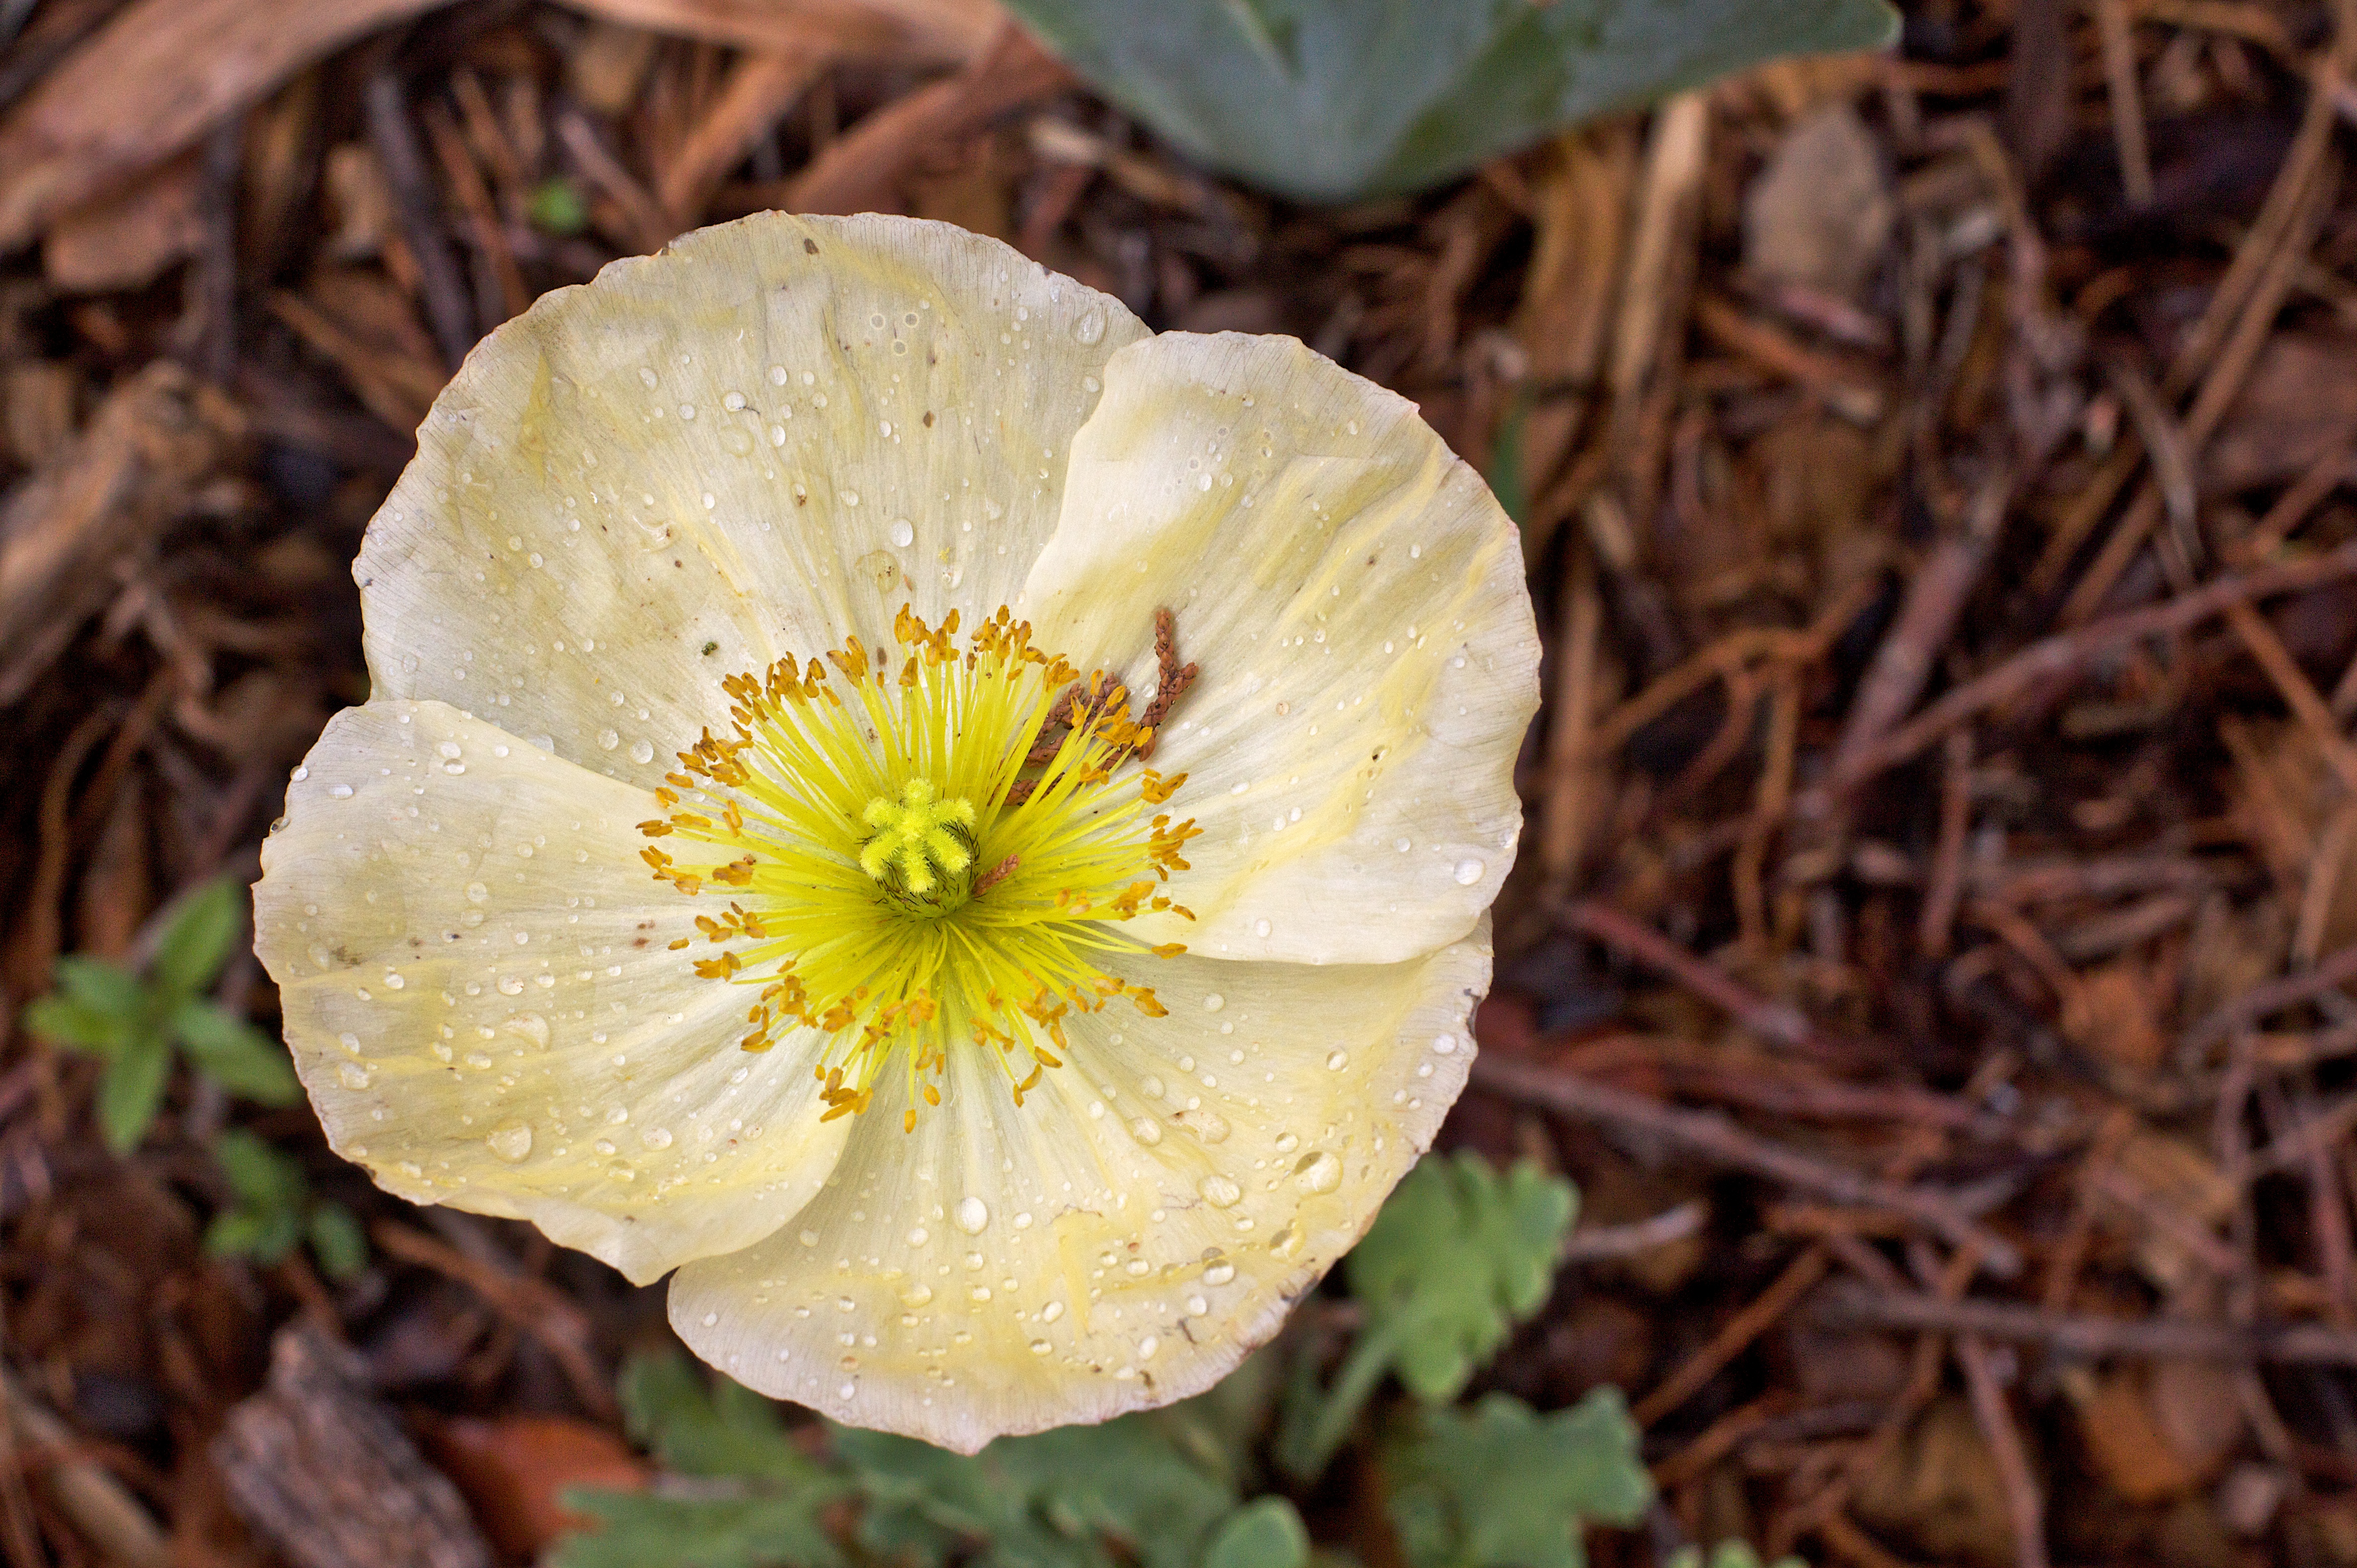
nature, blossom, plant, flower, petal, produce, botany, yellow, flora, wildflower, close up, poppy, macro photography, flowering plant, plant stem, land plant, calochortus, sego lily